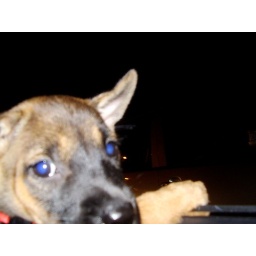
hey mummy mummy! look! there's an airplane flying over the sky and and....